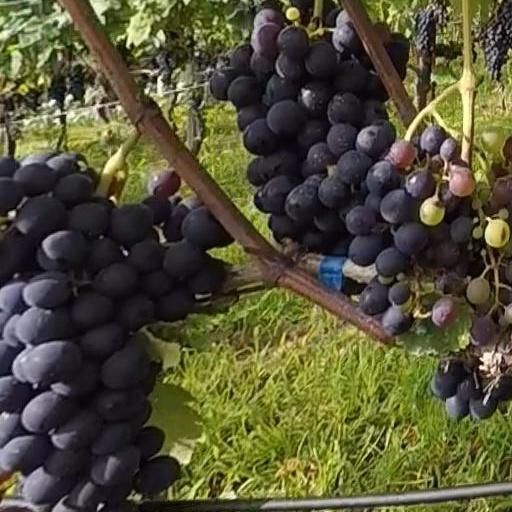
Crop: grape